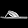
Label: Sandal